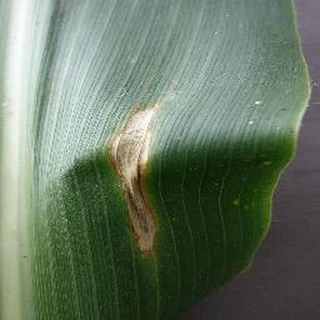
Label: corn_northern_leaf_blight